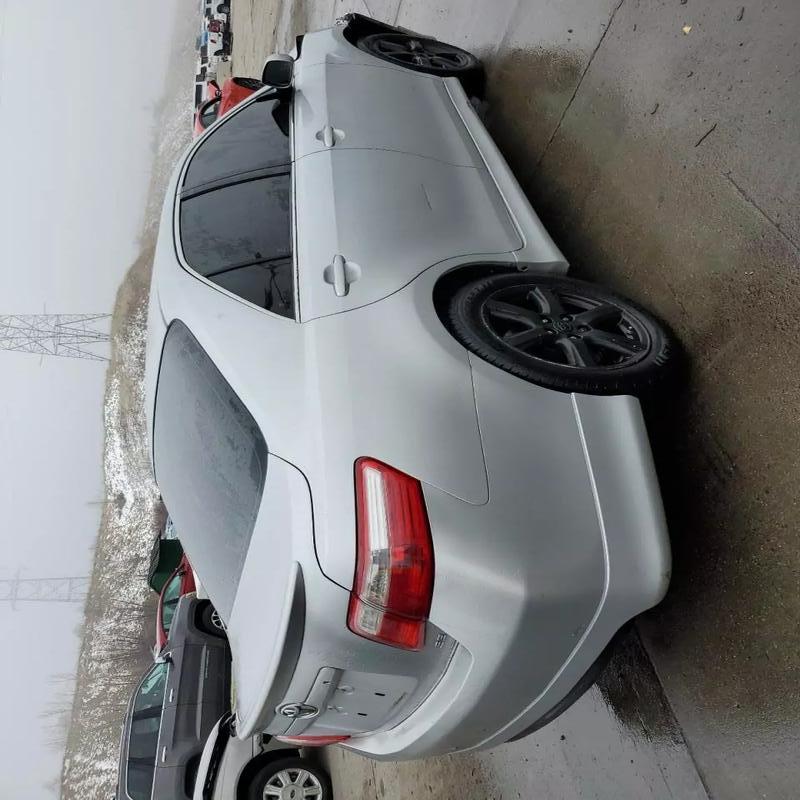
Aucun dommage détecté.
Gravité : aucun